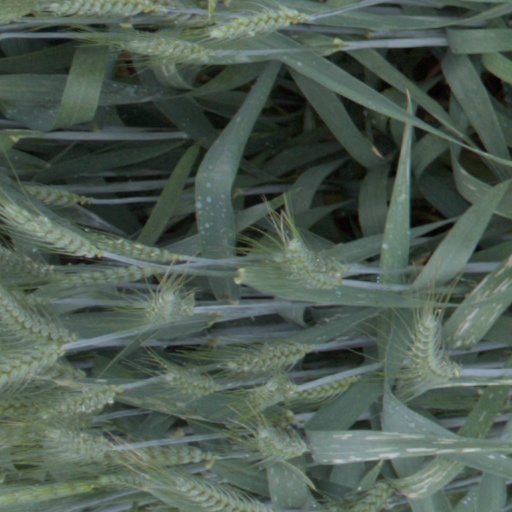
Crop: wheat